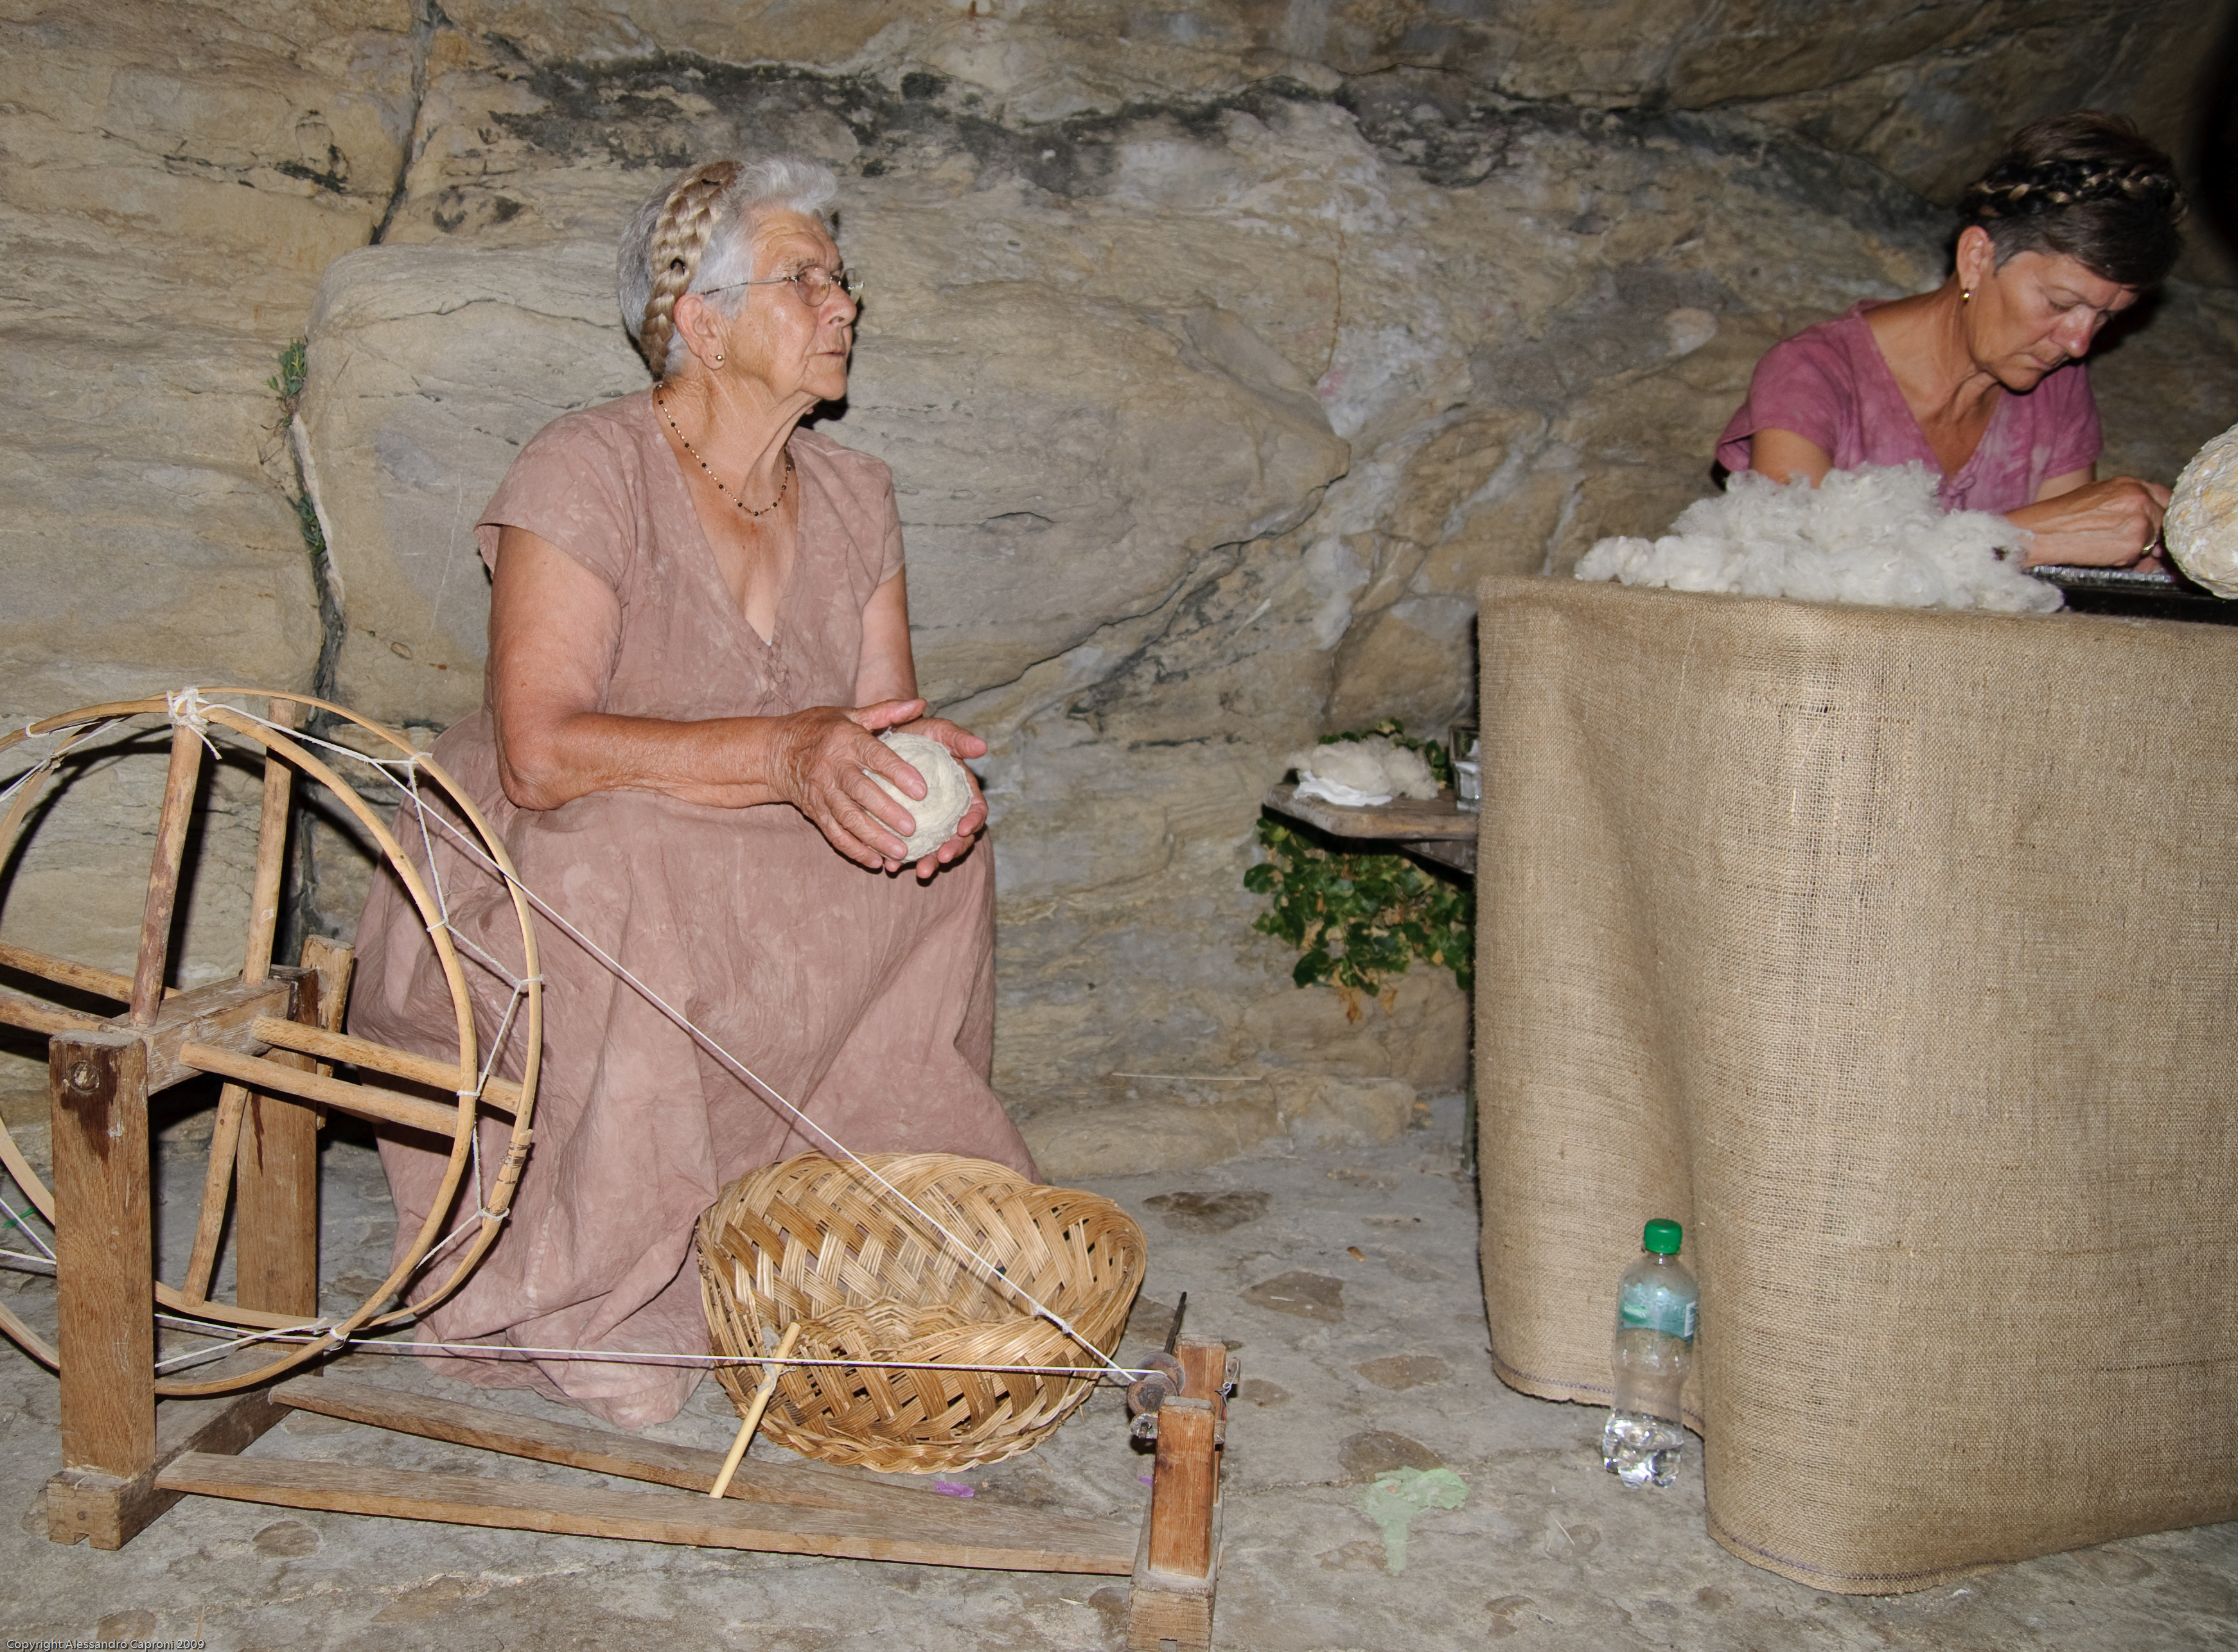
nikon, croatia, temple, hvratska, rab, d300